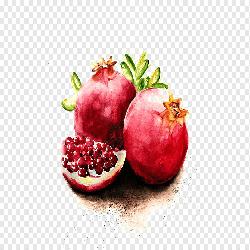
Label: Pomegranate